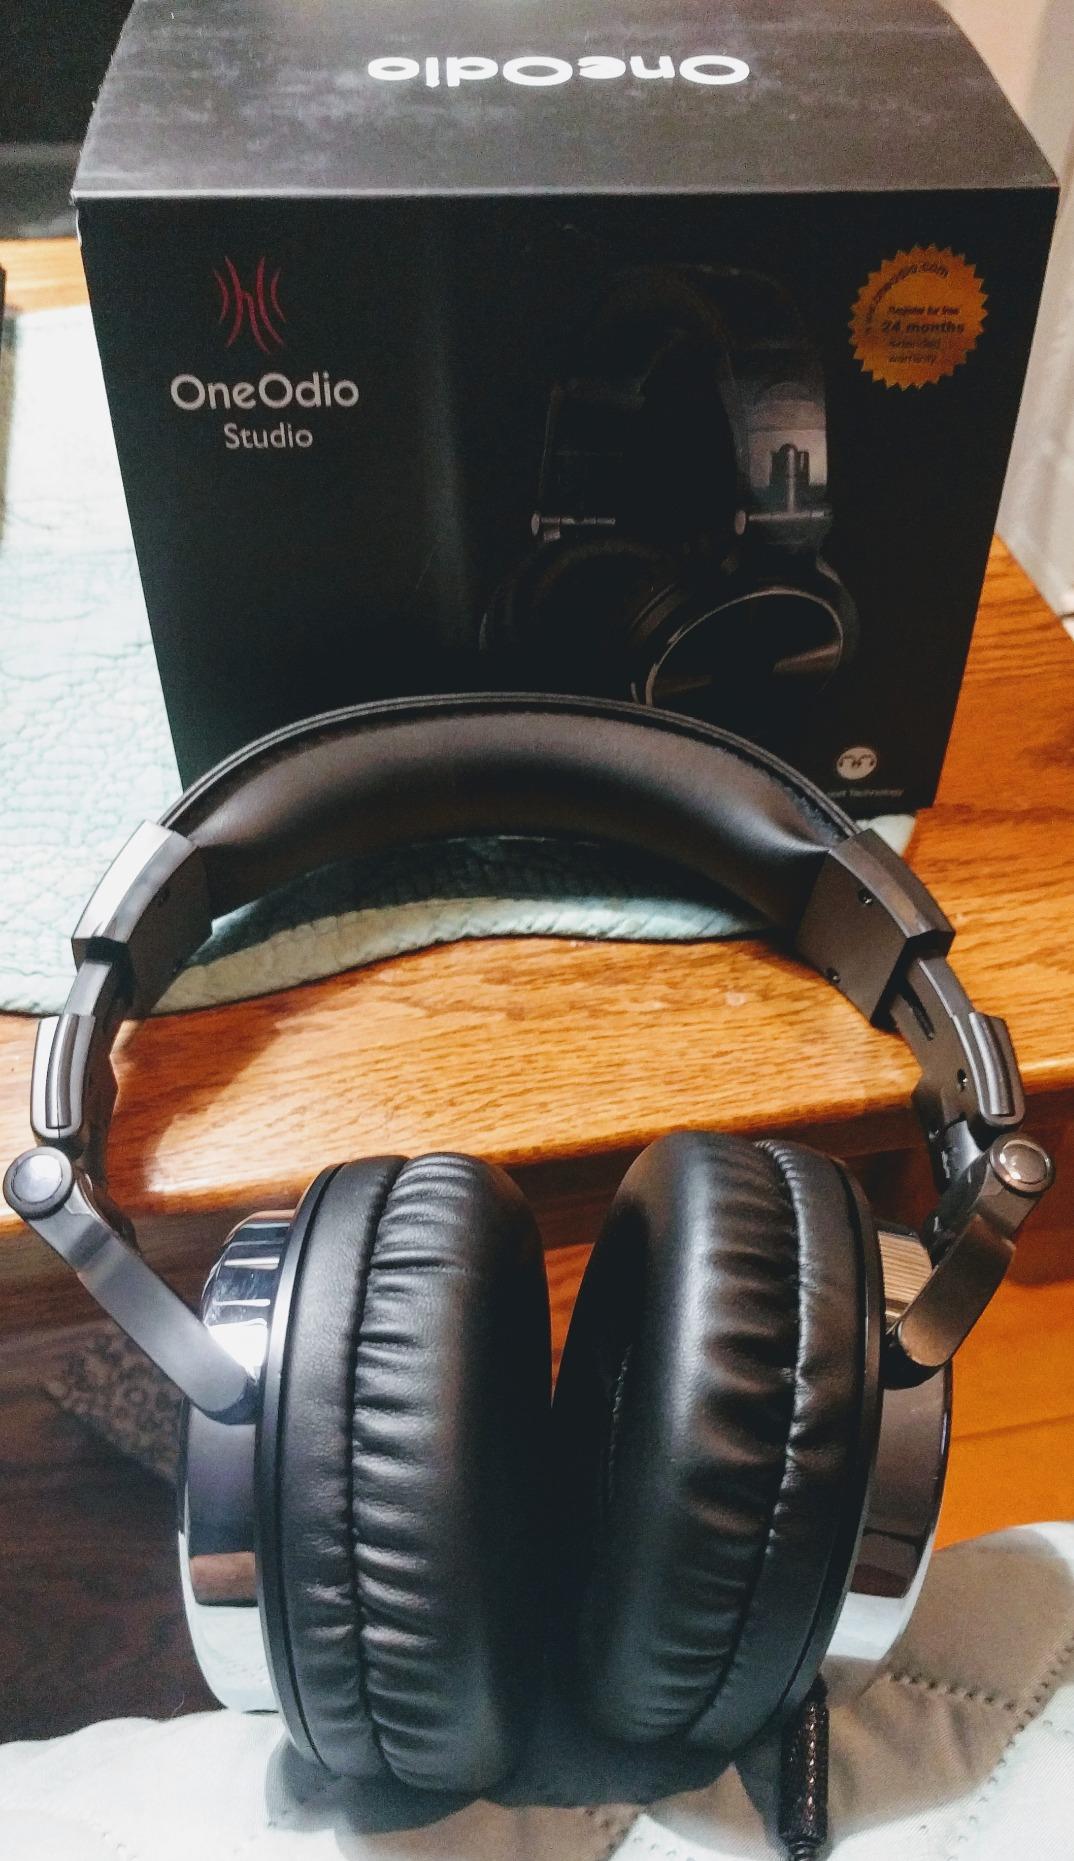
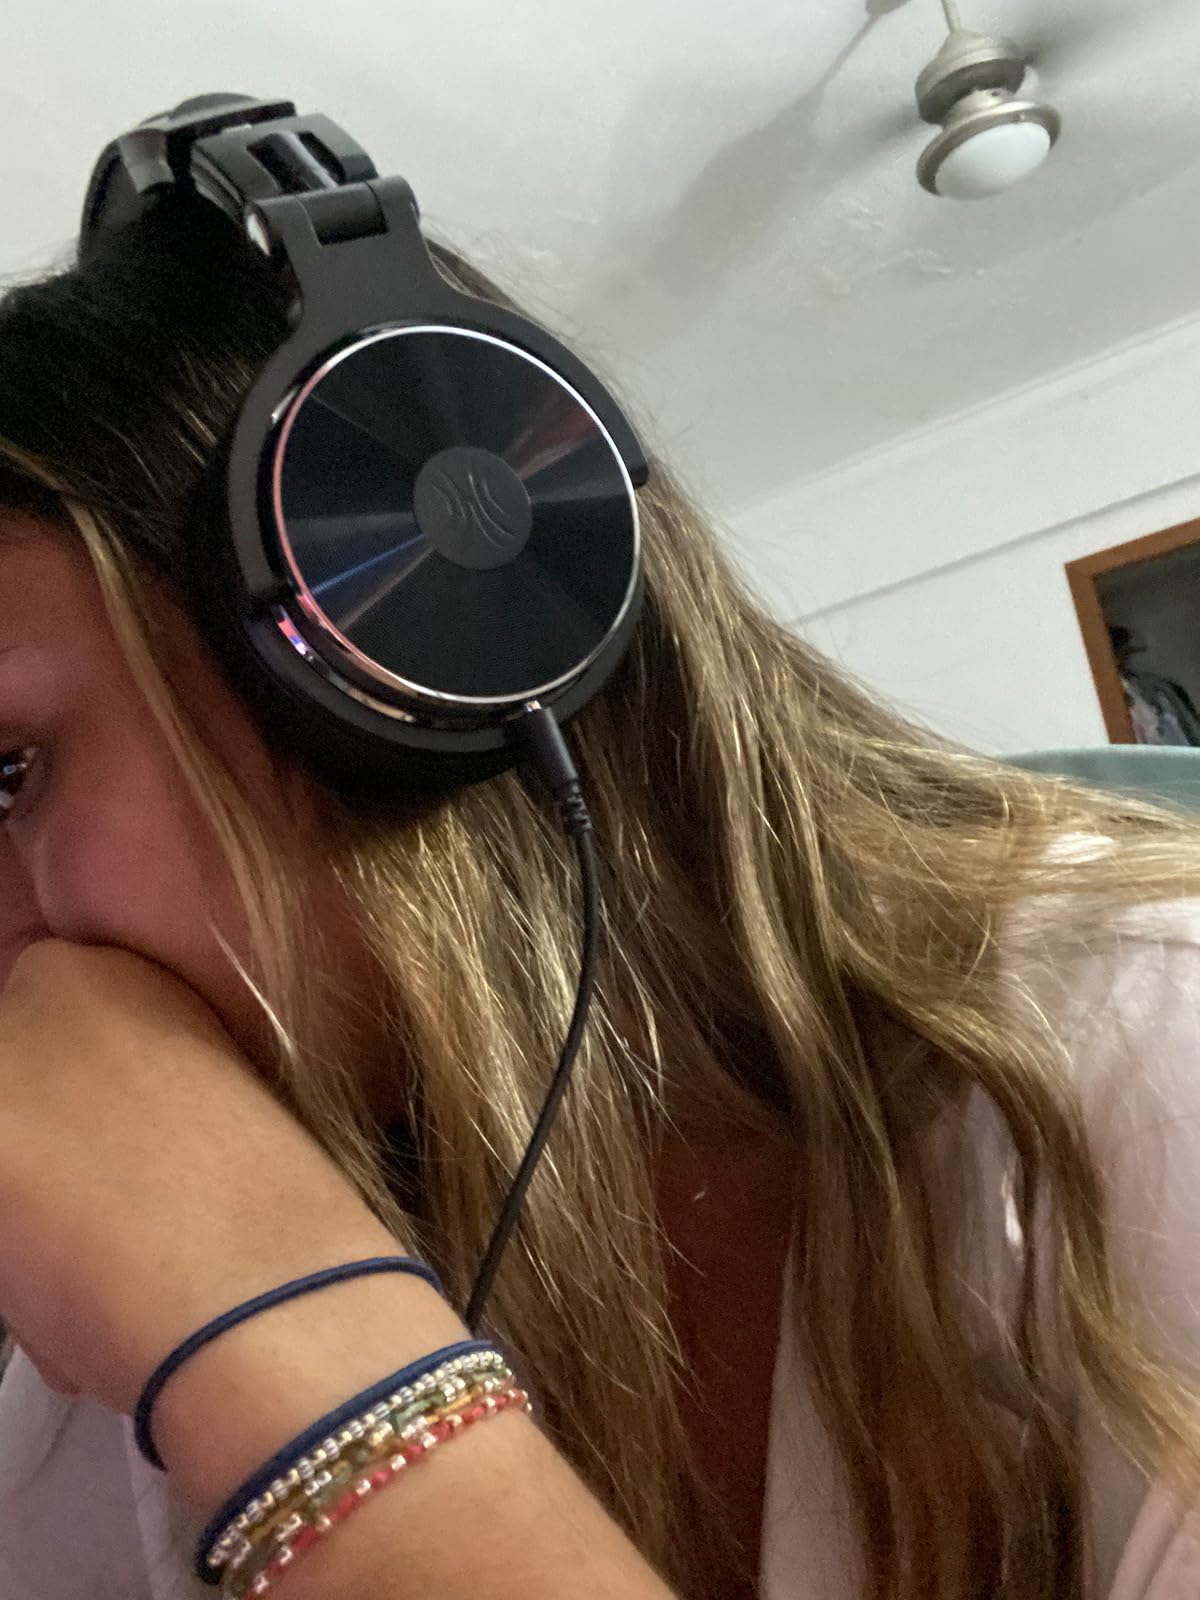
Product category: headphones
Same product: yes